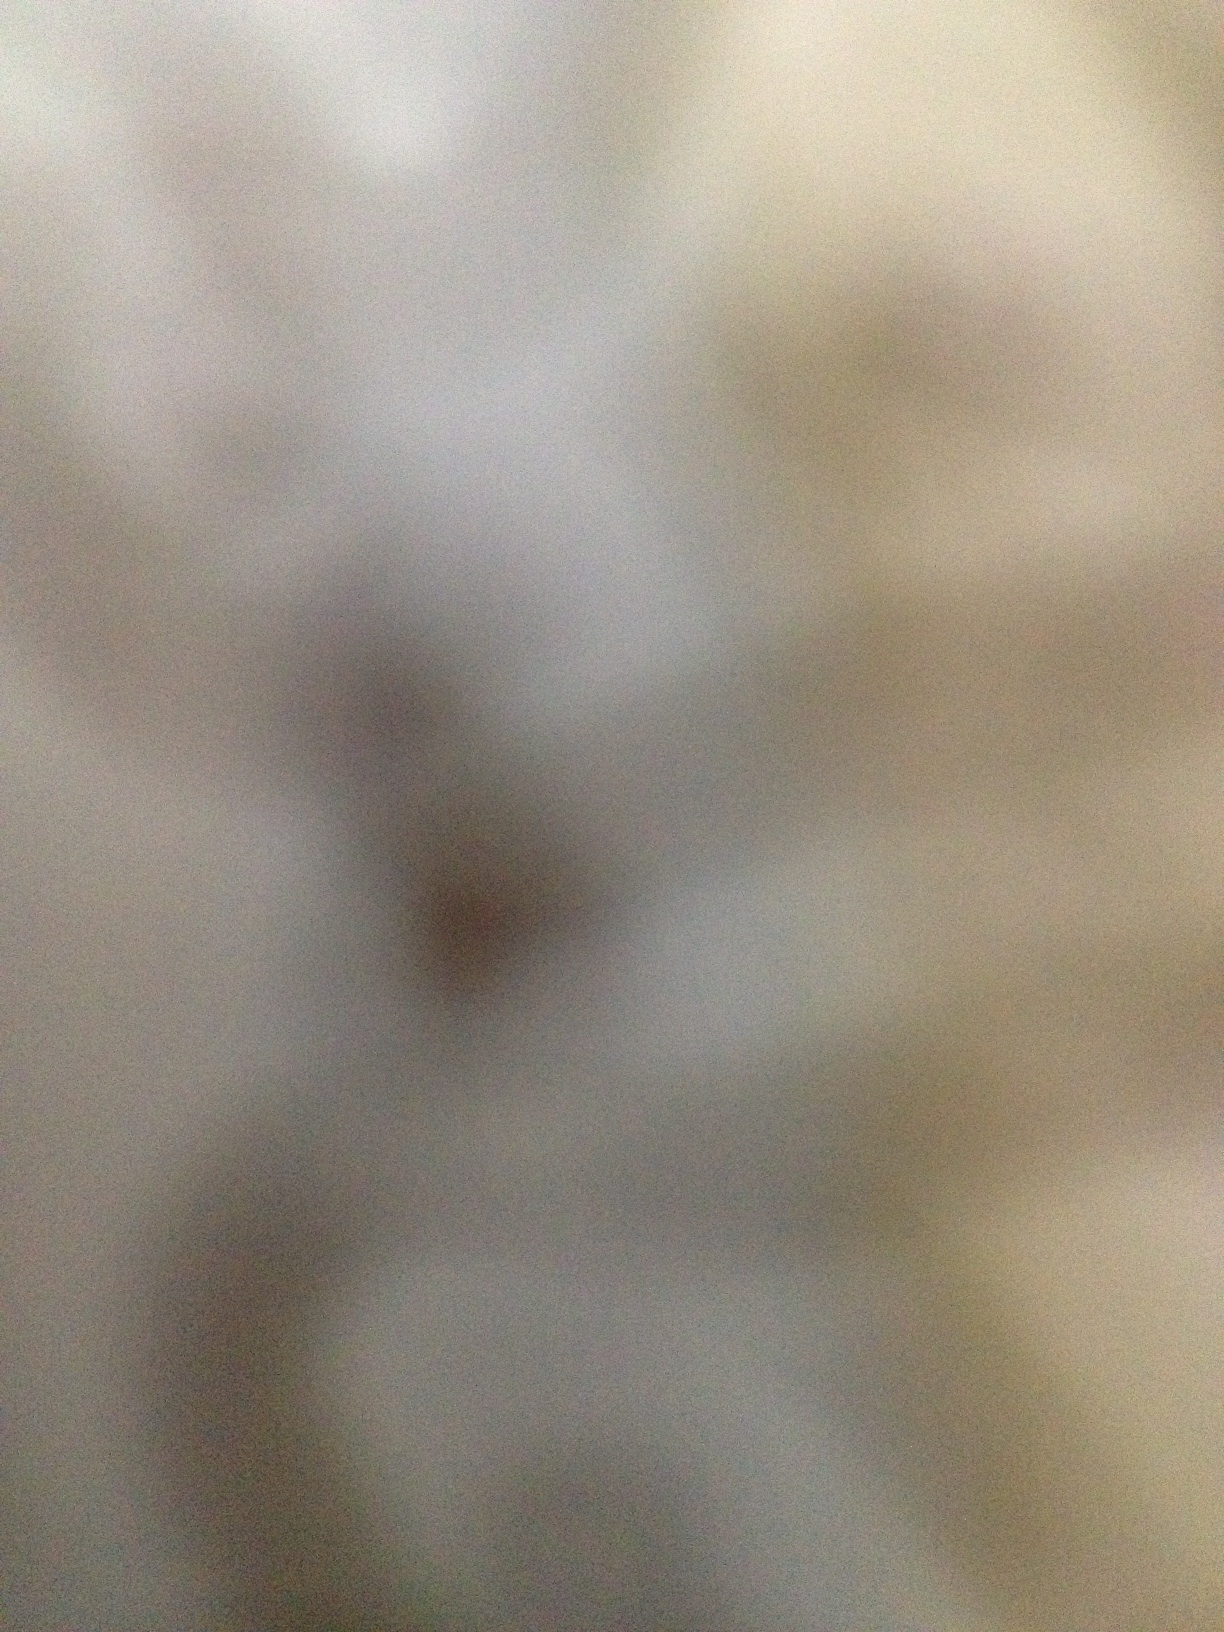Question: This money paper. is it blue?
Answer: unanswerable